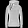
Label: Pullover